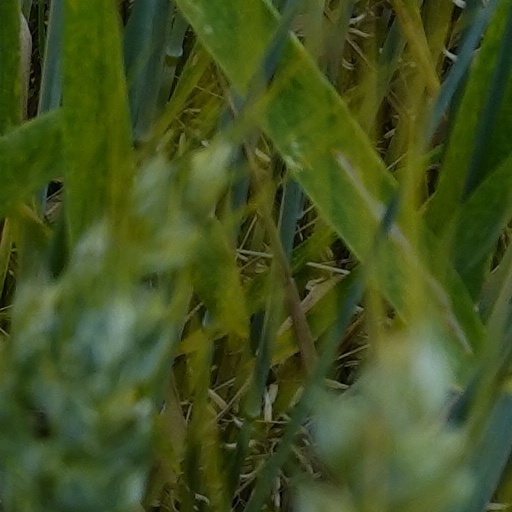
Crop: wheat